Mahar Ijaz Ahmad Achlana

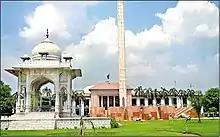
Beautiful view of Punjab Assembly Lahore - panoramio.jpg

Mahar Ijaz Ahmad Achlana is a Pakistani politician who is a Member of the Provincial Assembly of the Punjab, from October 2002 to May 2013 (Three Terms Consecutively) and from August 2018 to January 2023.